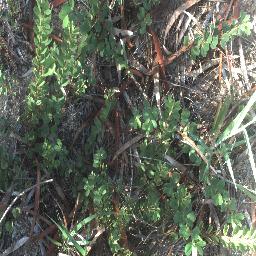
Label: negative